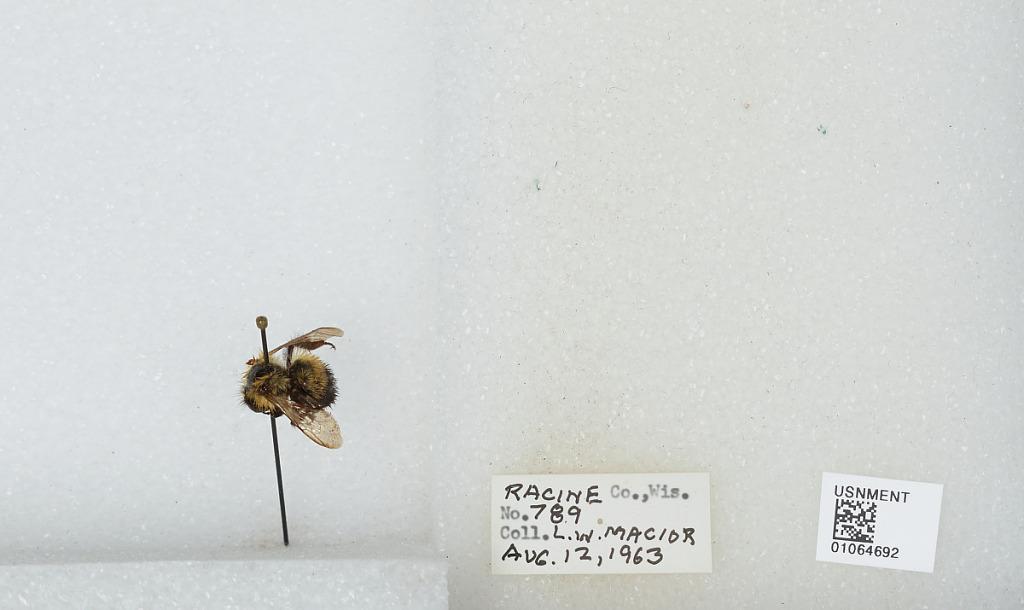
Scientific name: Bombus (Bombus) affinis Cresson
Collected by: L. Macior
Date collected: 1963-8-12
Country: United States
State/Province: Wisconsin
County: Racine
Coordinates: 42.78, -87.76